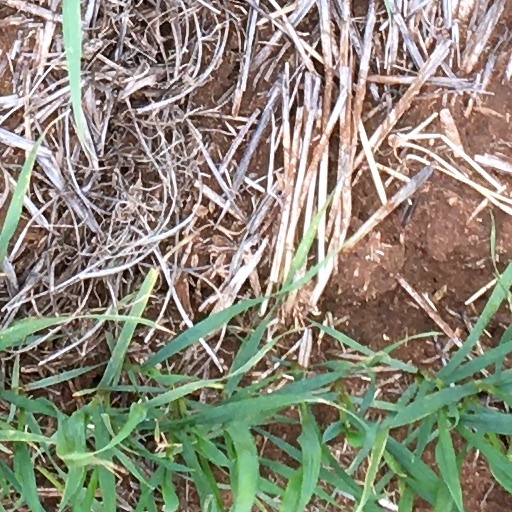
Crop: wheat